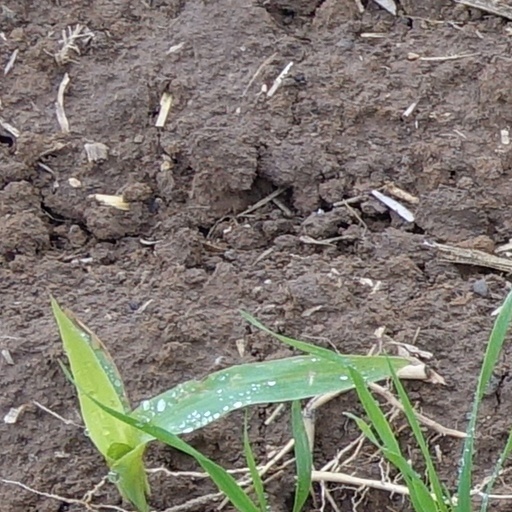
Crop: wheat